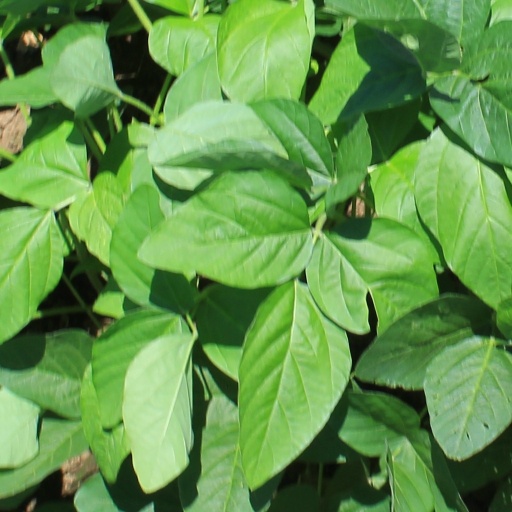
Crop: soybean